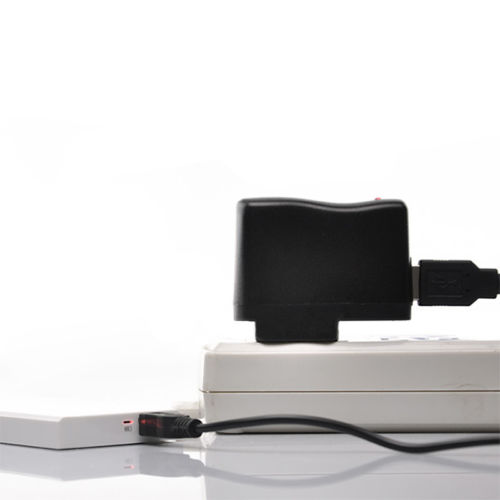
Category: lamp